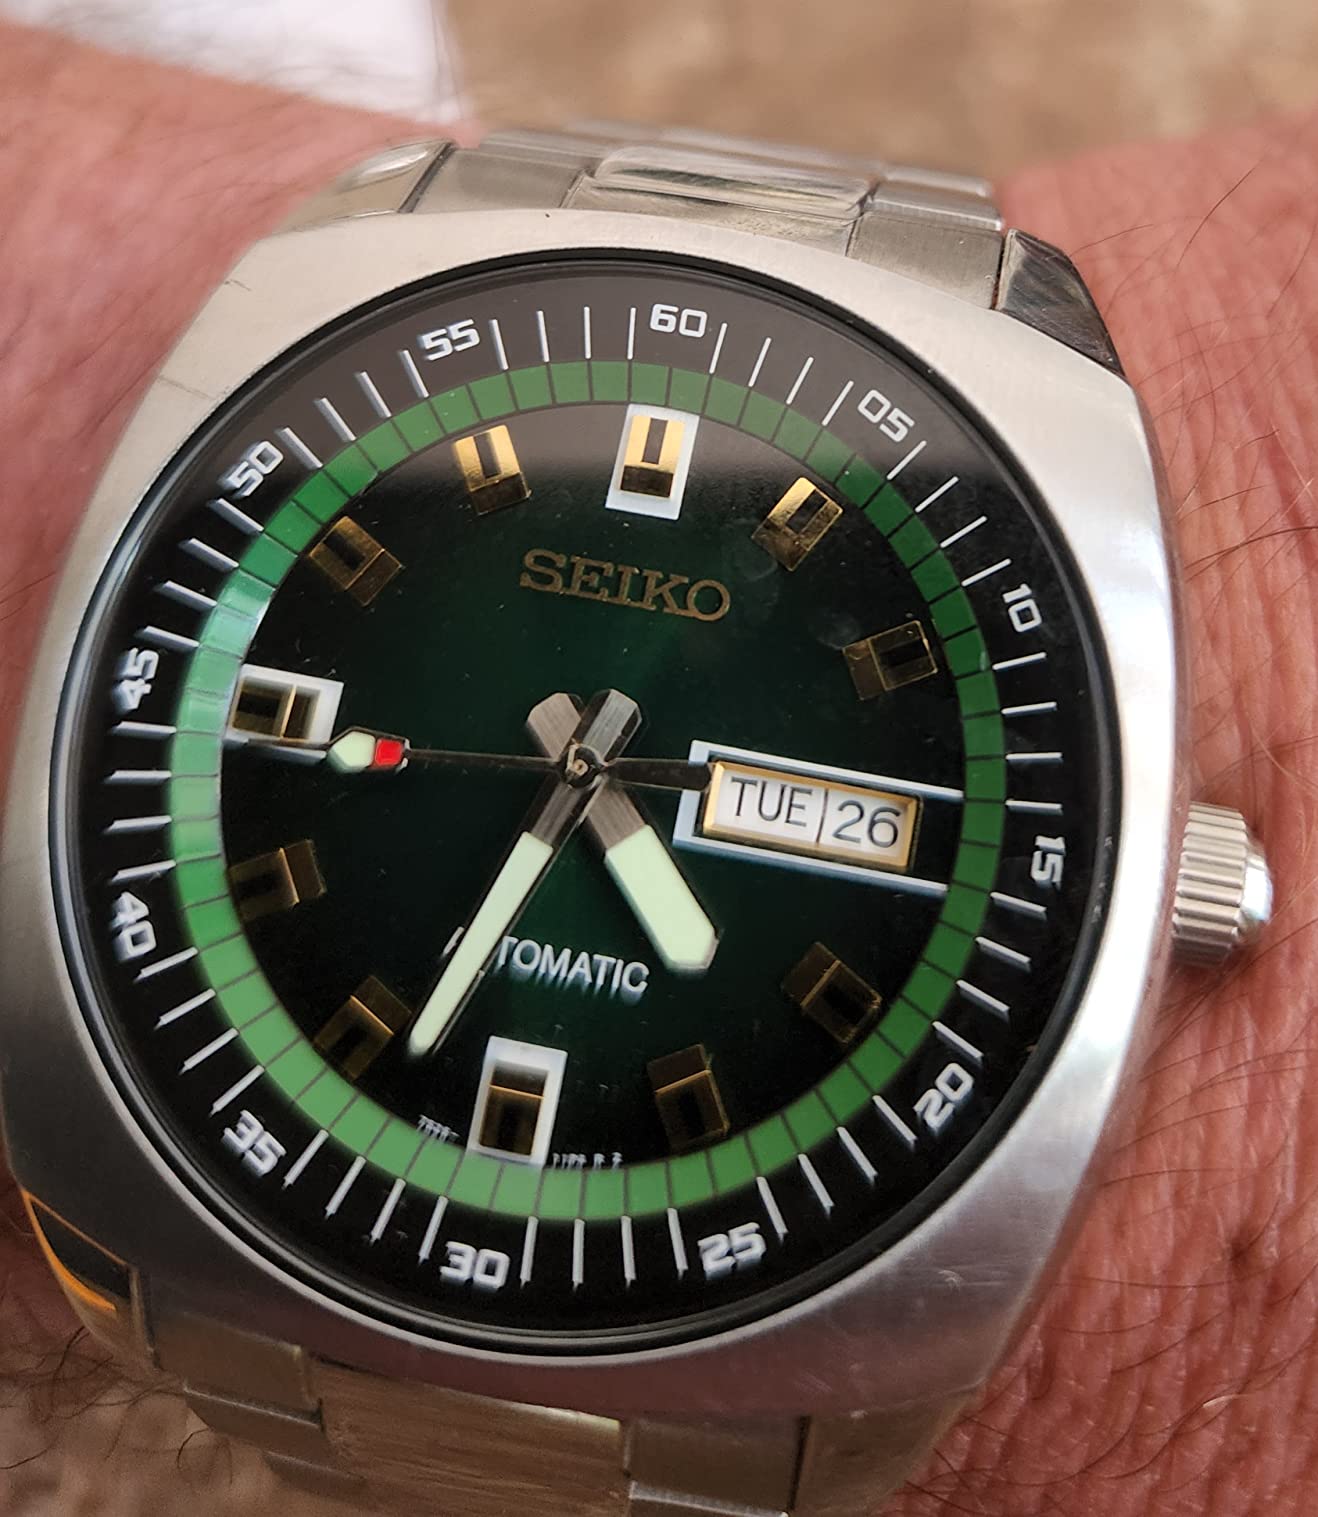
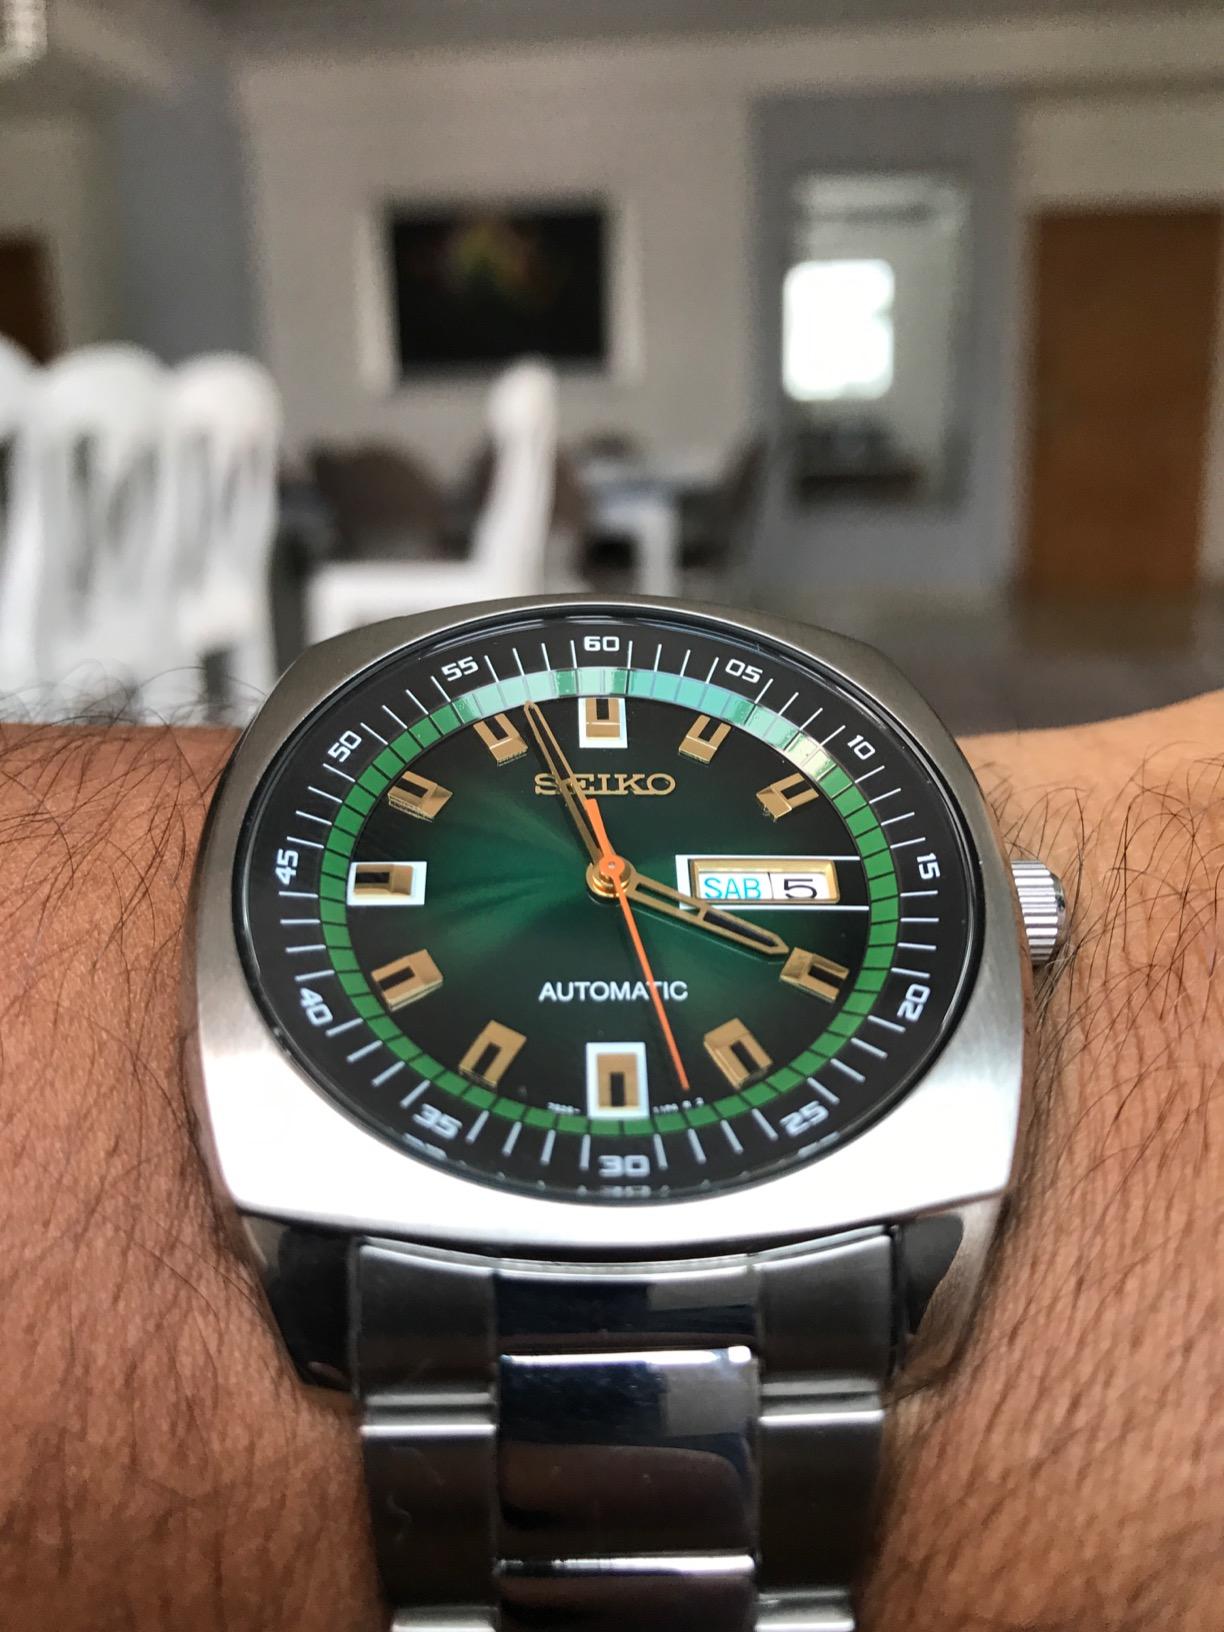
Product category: accessories_watch
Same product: yes